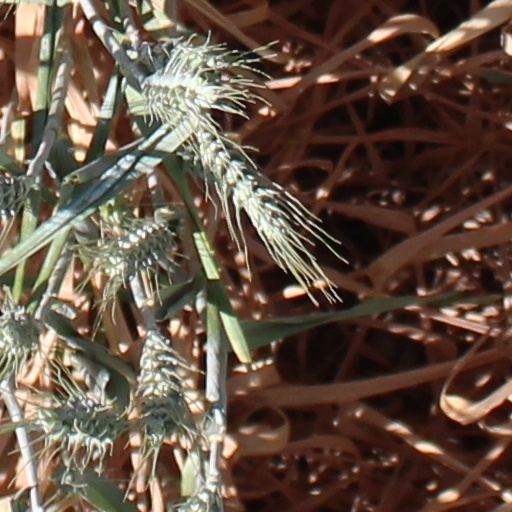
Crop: wheat